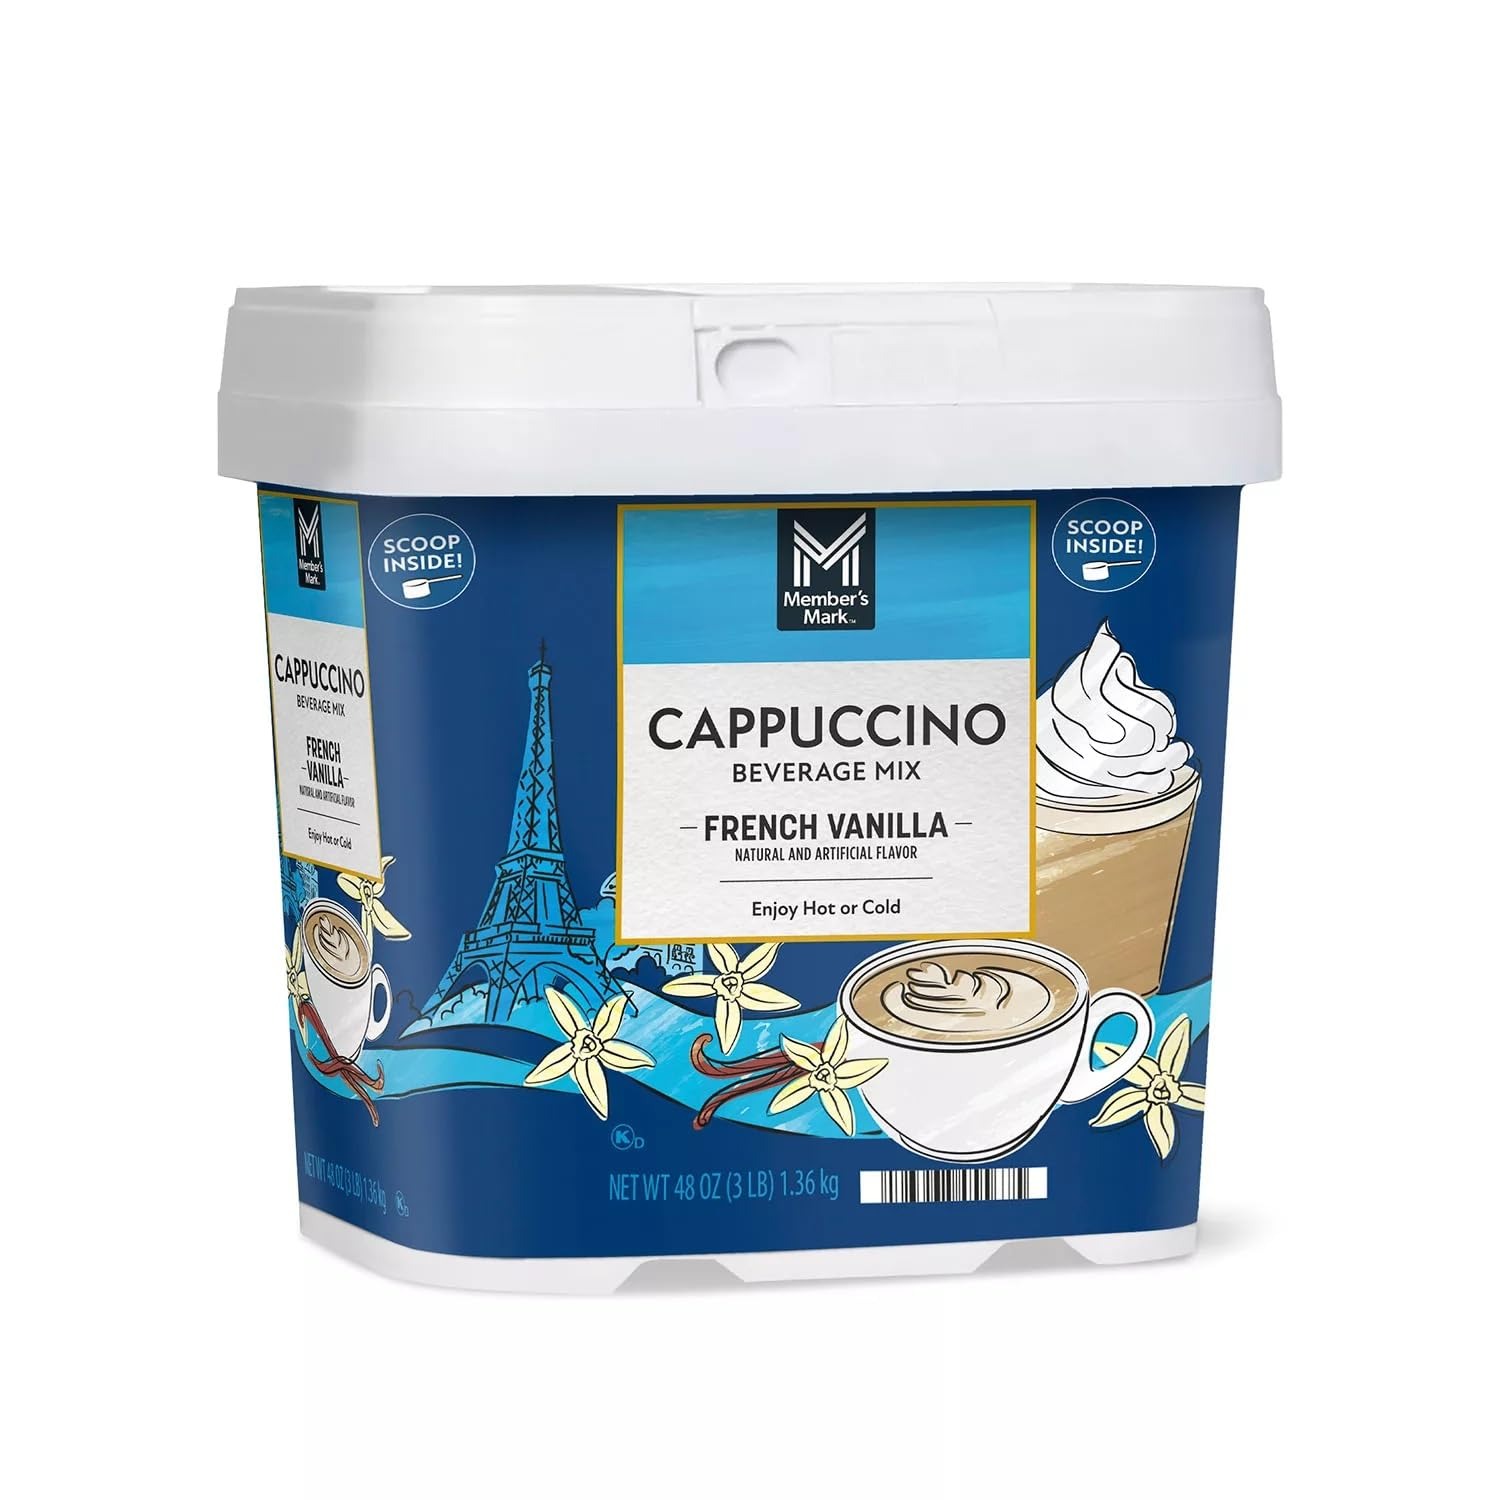
Item Name: Member's Mark French Vanilla Cappuccino Beverage Mix (48 Ounce) (2 Pack)
Bullet Point: Member's Mark French Vanilla Cappuccino Beverage Mix (48 Ounce) (2 Pack)
Value: 96.0
Unit: Ounce

Price: 39.99